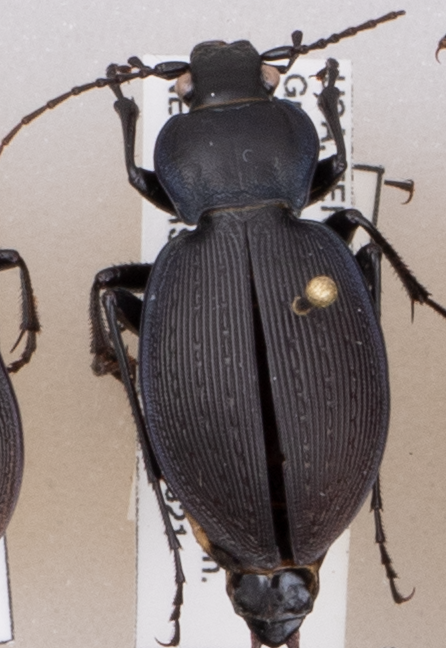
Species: Carabus goryi
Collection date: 2018-08-21
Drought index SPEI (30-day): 0.992
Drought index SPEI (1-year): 0.732
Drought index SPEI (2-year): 0.32